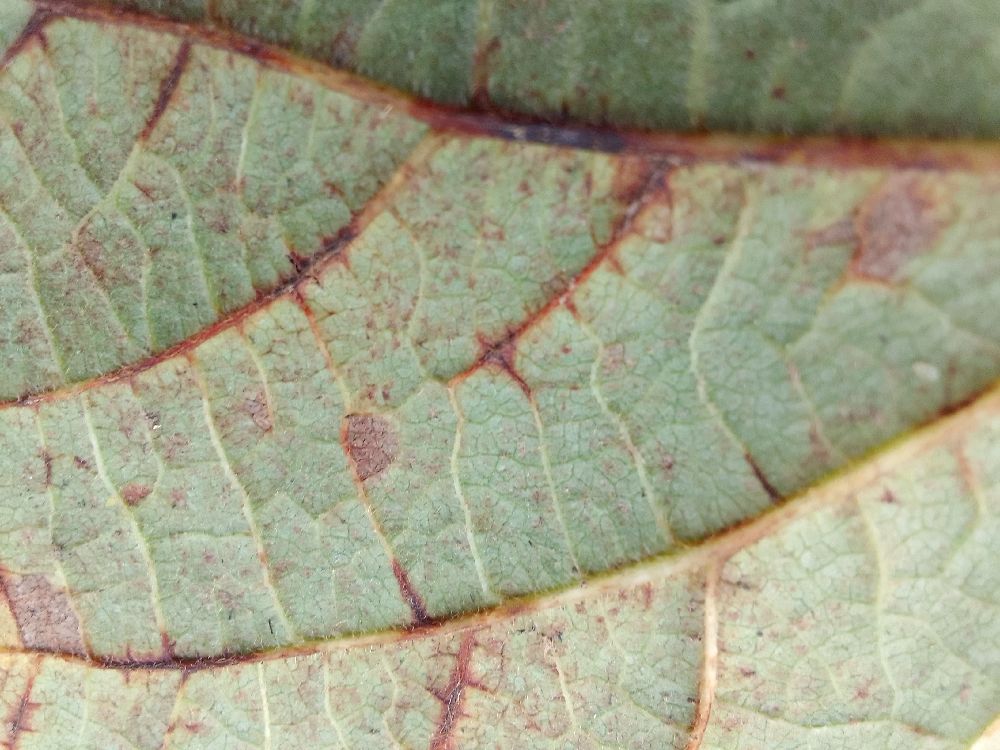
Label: anthracnose